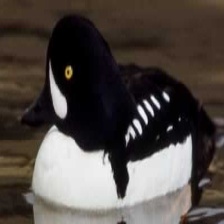
Species: BARROWS GOLDENEYE
Scientific name: BUCEPHALA ISLANDICA
ImageNet parent category: drake